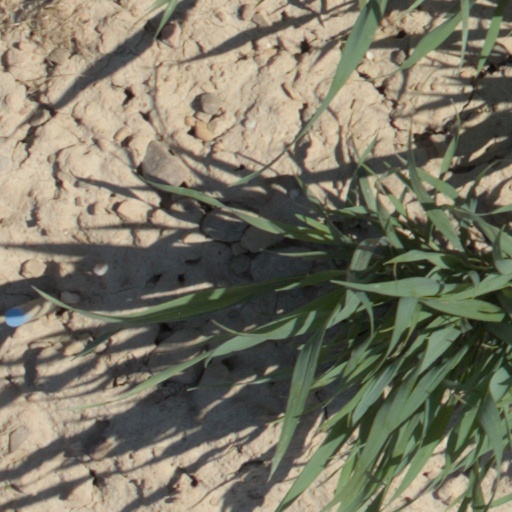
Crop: wheat